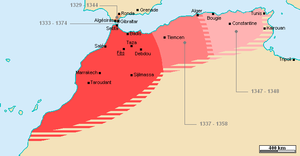
Carte décrivant les étapes de l'extension de l'Empire mérinide au 14e siecle
Le Grand Maroc est un concept développé par le gouvernement marocain dans les années 1950 et 1960. Ce dernier a publié un document pour revendiquer des territoires qui en auraient fait partie historiquement : la Mauritanie, une partie du Mali, une partie du Sahara algérien et le Sahara occidental.
Abû al-Hasan `Alî, né en 1299 et mort en 1351, est un sultan mérinide qui succède à son père Abû Sa`îd `Uthmân en 1331.
Habité dès la préhistoire par des populations berbères, le Maroc et son territoire ont connu des peuplements phéniciens, carthaginois, romains, vandales, byzantins et arabes. C'est en 788, lors de son exil qu'Idris Iᵉʳ, fuyant les persécutions du califat des Abbassides, a donné naissance à un État dans le Maghreb al-Aqsa. Depuis, le Maroc a toujours gardé, si ce n'est une indépendance absolue, du moins une très forte autonomie.
Les Mérinides ou Marinides constituent une dynastie d'origine berbère zénète qui règne au Maghreb al-Aqsa entre le XIIIᵉ et le XVᵉ siècles et qui contrôle, épisodiquement, d'autres parties du Maghreb et de la péninsule Ibérique pendant le XIVᵉ siècle.
Salé est une ville et commune du Maroc, chef-lieu de la préfecture de Salé, au sein de la région de Rabat-Salé-Kénitra. Elle est située au bord de l'océan Atlantique, sur la rive droite de l'embouchure du Bouregreg, en face de la capitale nationale Rabat. Ceci explique que les deux villes soient parfois qualifiées de « villes jumelles », mais chacune dispose de ses traditions et de son histoire propres. En 2014, la commune comptait 982 163 habitants. Salé est reliée à Rabat par plusieurs ponts dont le pont Hassan II est le plus utilisé.
Le Maroc, ou depuis 1957, en forme longue le royaume du Maroc, autrefois l'Empire chérifien, est un État unitaire régionalisé situé en Afrique du Nord. Son régime politique est une monarchie constitutionnelle. Sa capitale est Rabat et sa plus grande ville Casablanca.